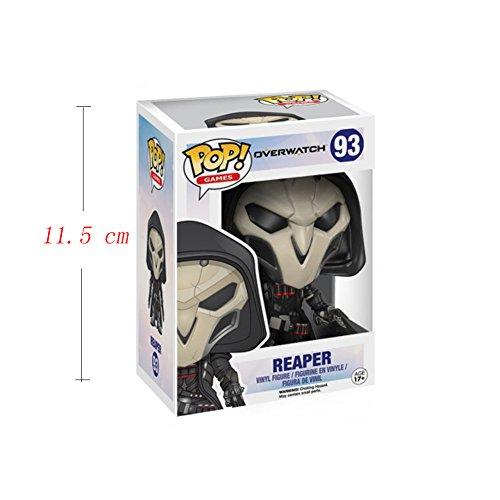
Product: Funko Pop! Games: Overwatch Action Figure - Reaper
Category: Toys & Games | Collectible Toys
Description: From Over-watch, Reaper, as a stylized POP vinyl from Funko.
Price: $10.80
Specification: ProductDimensions:2.5x2.5x3.8inches|ItemWeight:3.04ounces|ShippingWeight:3.2ounces(Viewshippingratesandpolicies)|DomesticShipping:ItemcanbeshippedwithinU.S.|InternationalShipping:ThisitemcanbeshippedtoselectcountriesoutsideoftheU.S.LearnMore|ASIN:B01CDEXB56|Californiaresidents:ClickhereforProposition65warning|Itemmodelnumber:9299|Manufacturerrecommendedage:14-15years